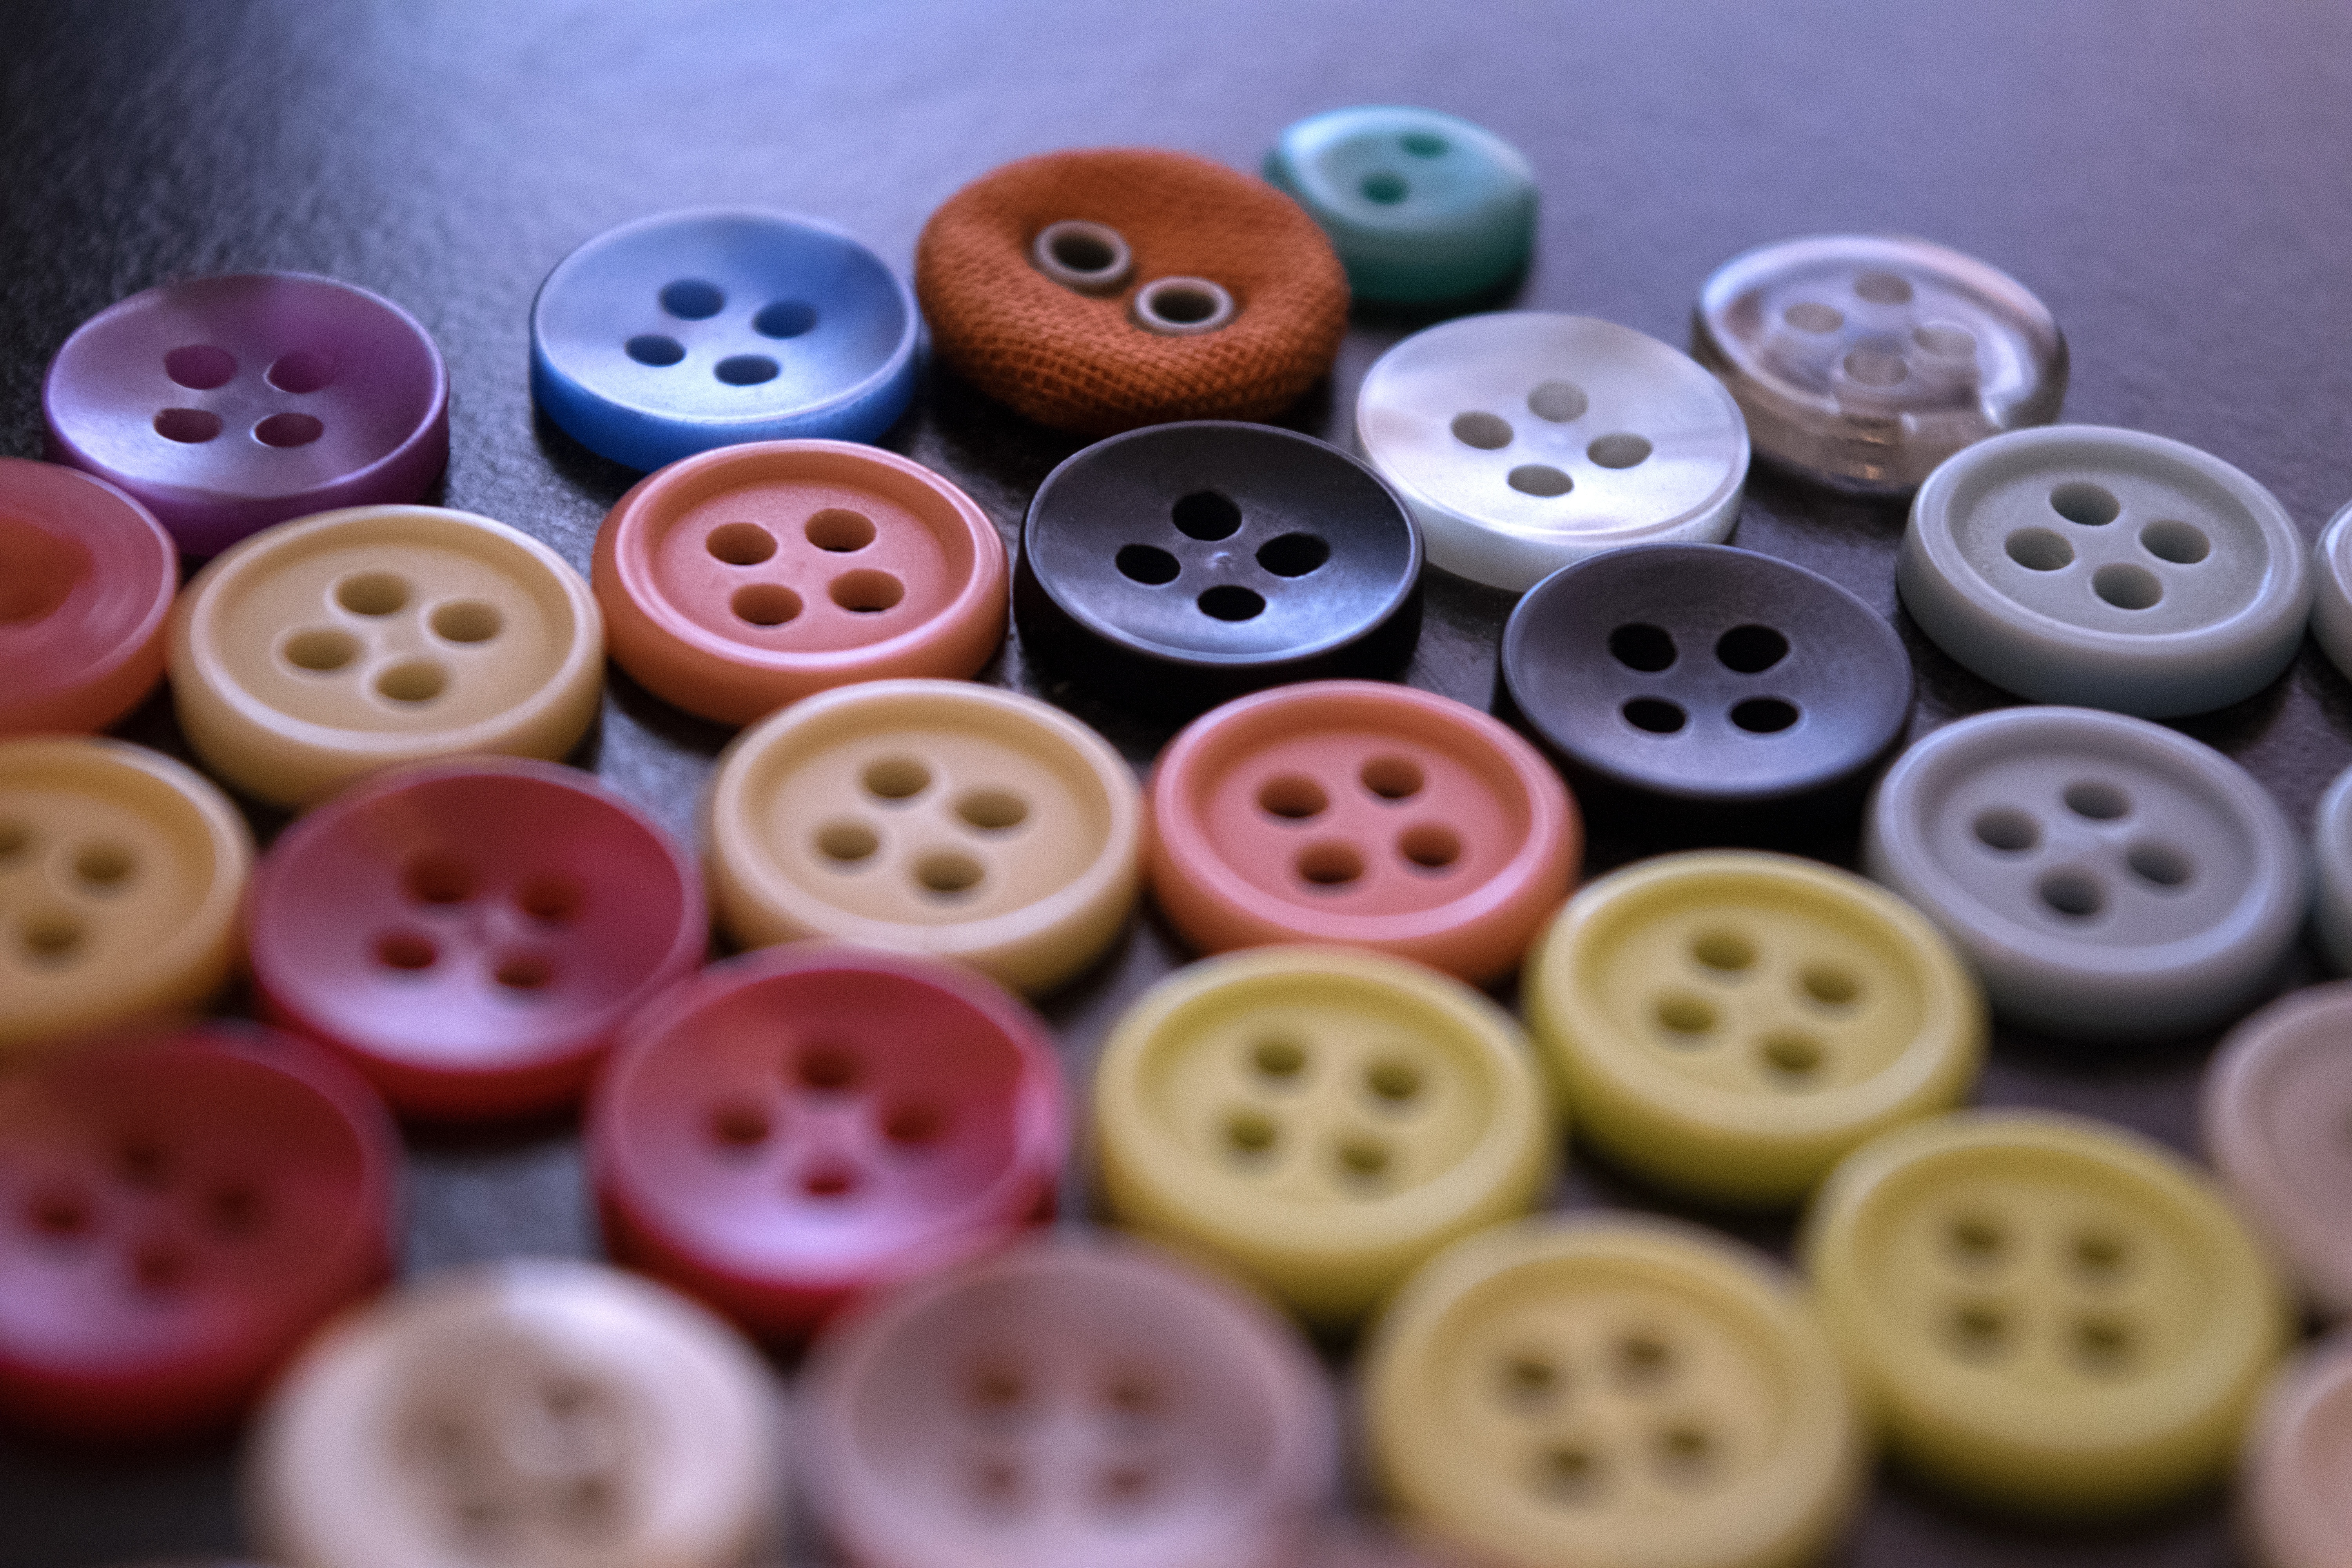
number, color, fashion, pink, bead, circle, button, sewing, sew, art, icing, buttons, fashion accessory